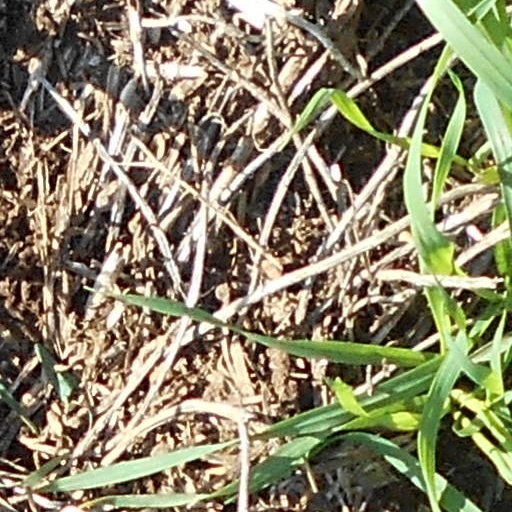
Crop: wheat